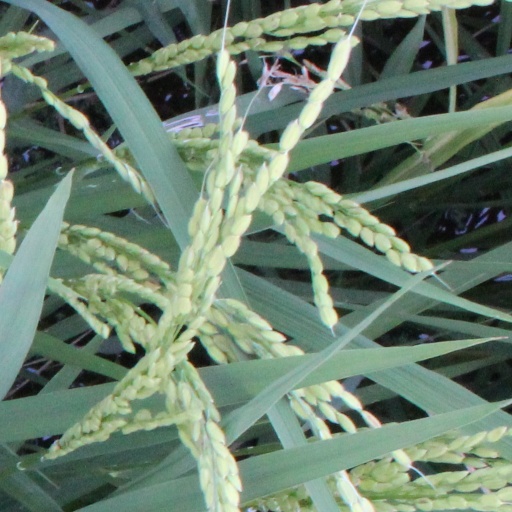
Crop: rice